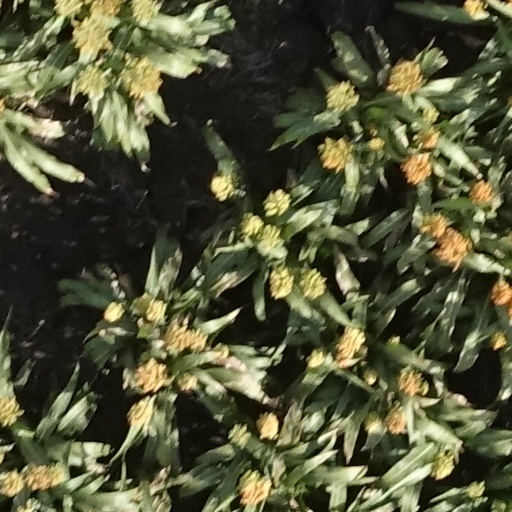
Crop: sorghum